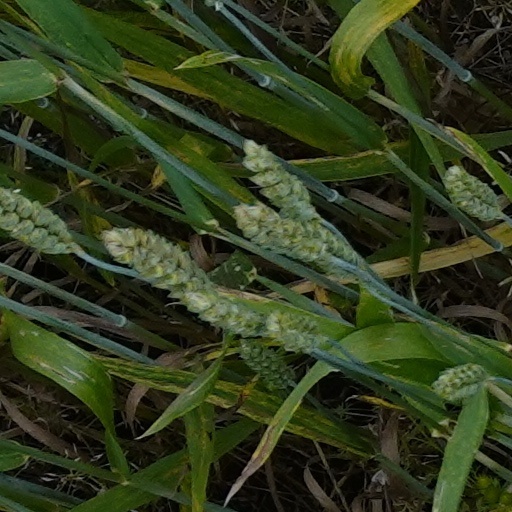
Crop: wheat